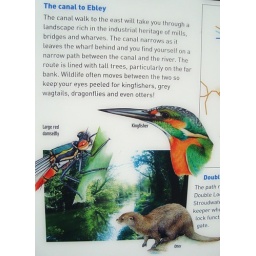
Stroudwater at Ryeford ... the last water 'otter I saw was in my kitchen for making tea,